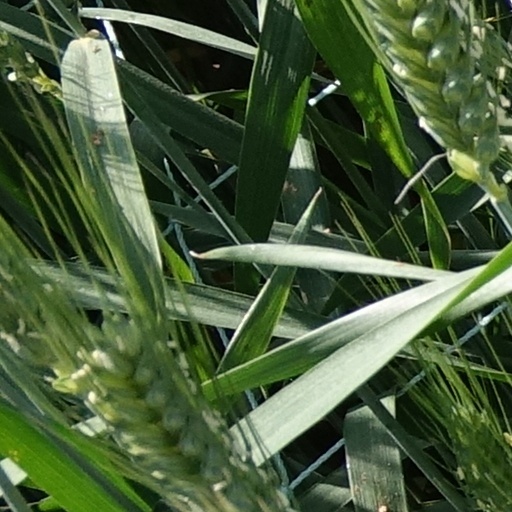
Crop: wheat